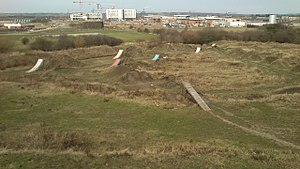
Vestereng / Aktiviteter
Vue over del af Dirt Jump banen på Vestereng. Bagved ses arealer til hundetræning og det nye sygehus DNU under opførelse.
Vue over del af Aarhus Dirt Jump Park på Vestereng. Bagved ses arealer til hundetræning og Det Nye Universitetshospital (DNU) sygehus under opførelse.
Vestereng er et eng- og skovområde i Aarhus N beliggende syd for Skejby og nord for Christiansbjerg.